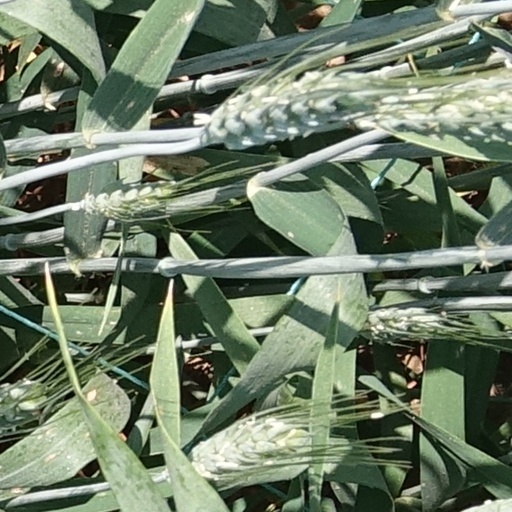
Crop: wheat